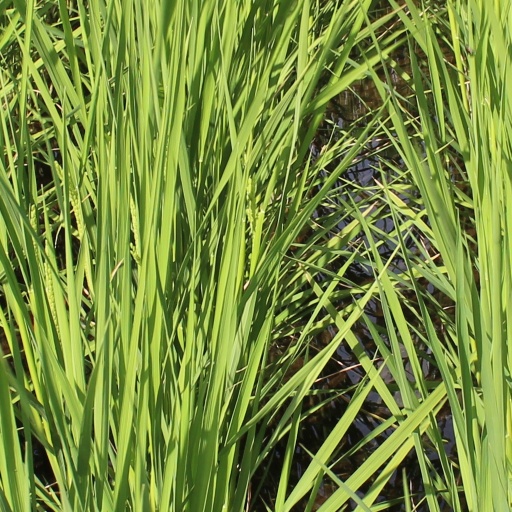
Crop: rice